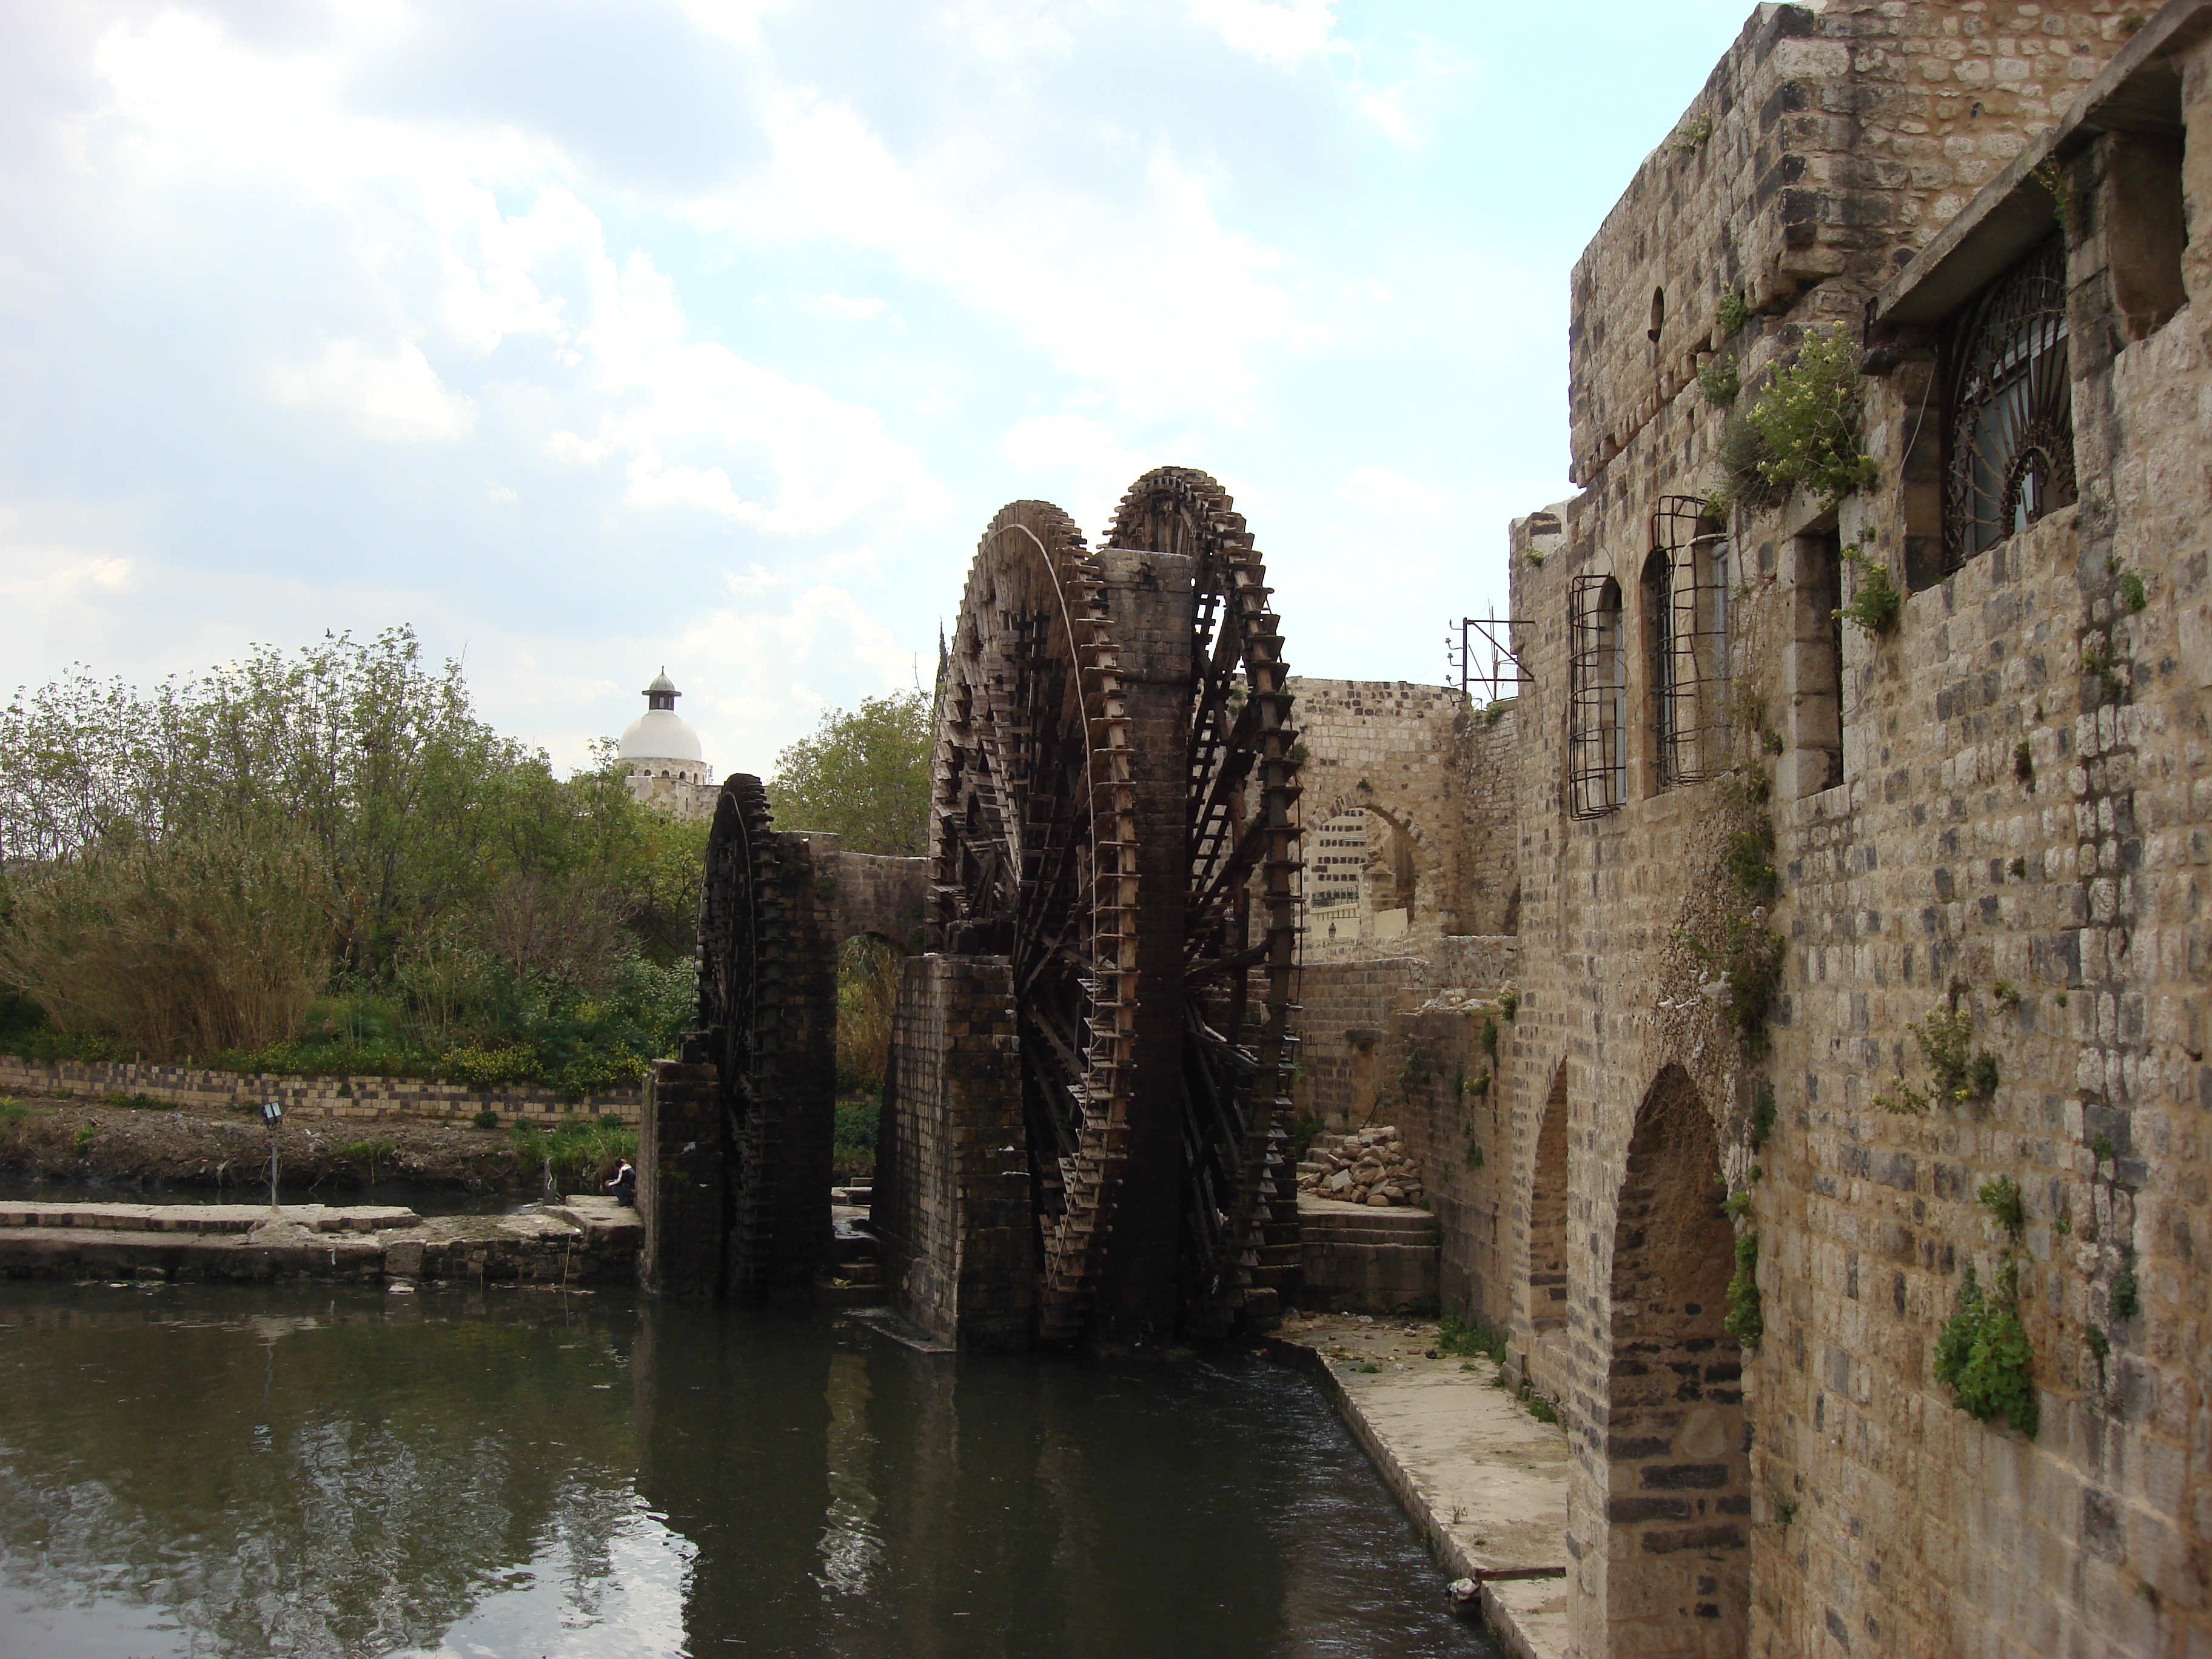
rock, bridge, landmark, fortification, tourism, waterway, ruins, waterwheel, syria, hama, ancient history